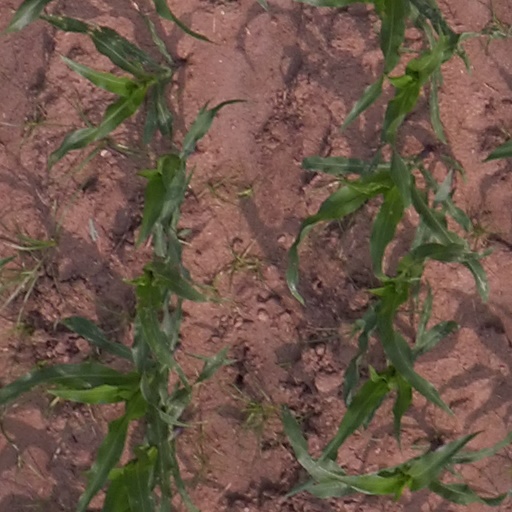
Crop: maize; corn